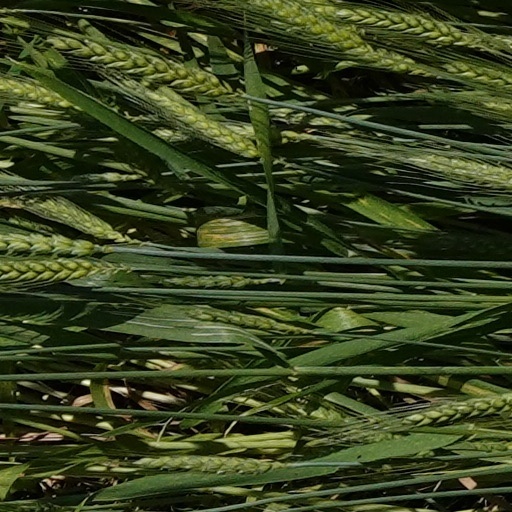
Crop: wheat